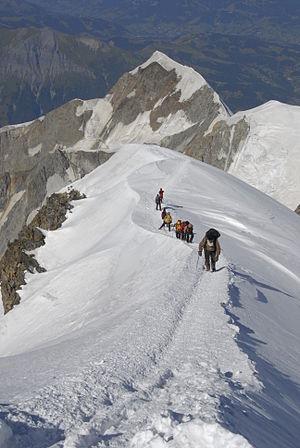
Ascension du mont Blanc au niveau des arêtes des Bosses. Vue sur l'aiguille de Bionnassay (4061m) au fond